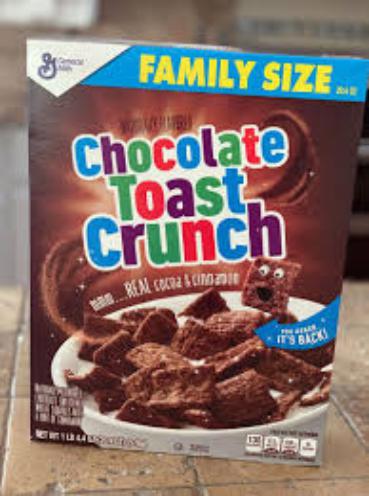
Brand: Chocolate Toast Crunch
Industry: Food